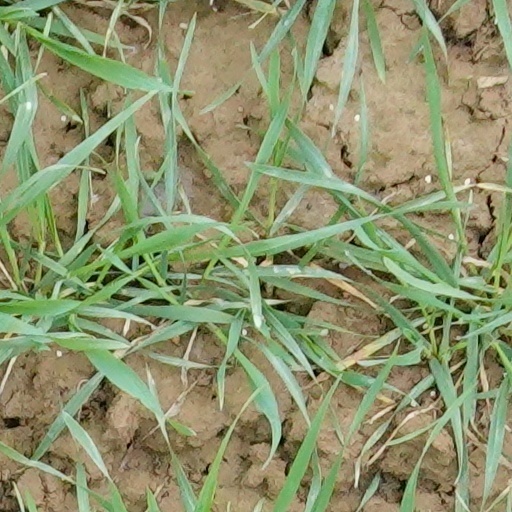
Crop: wheat